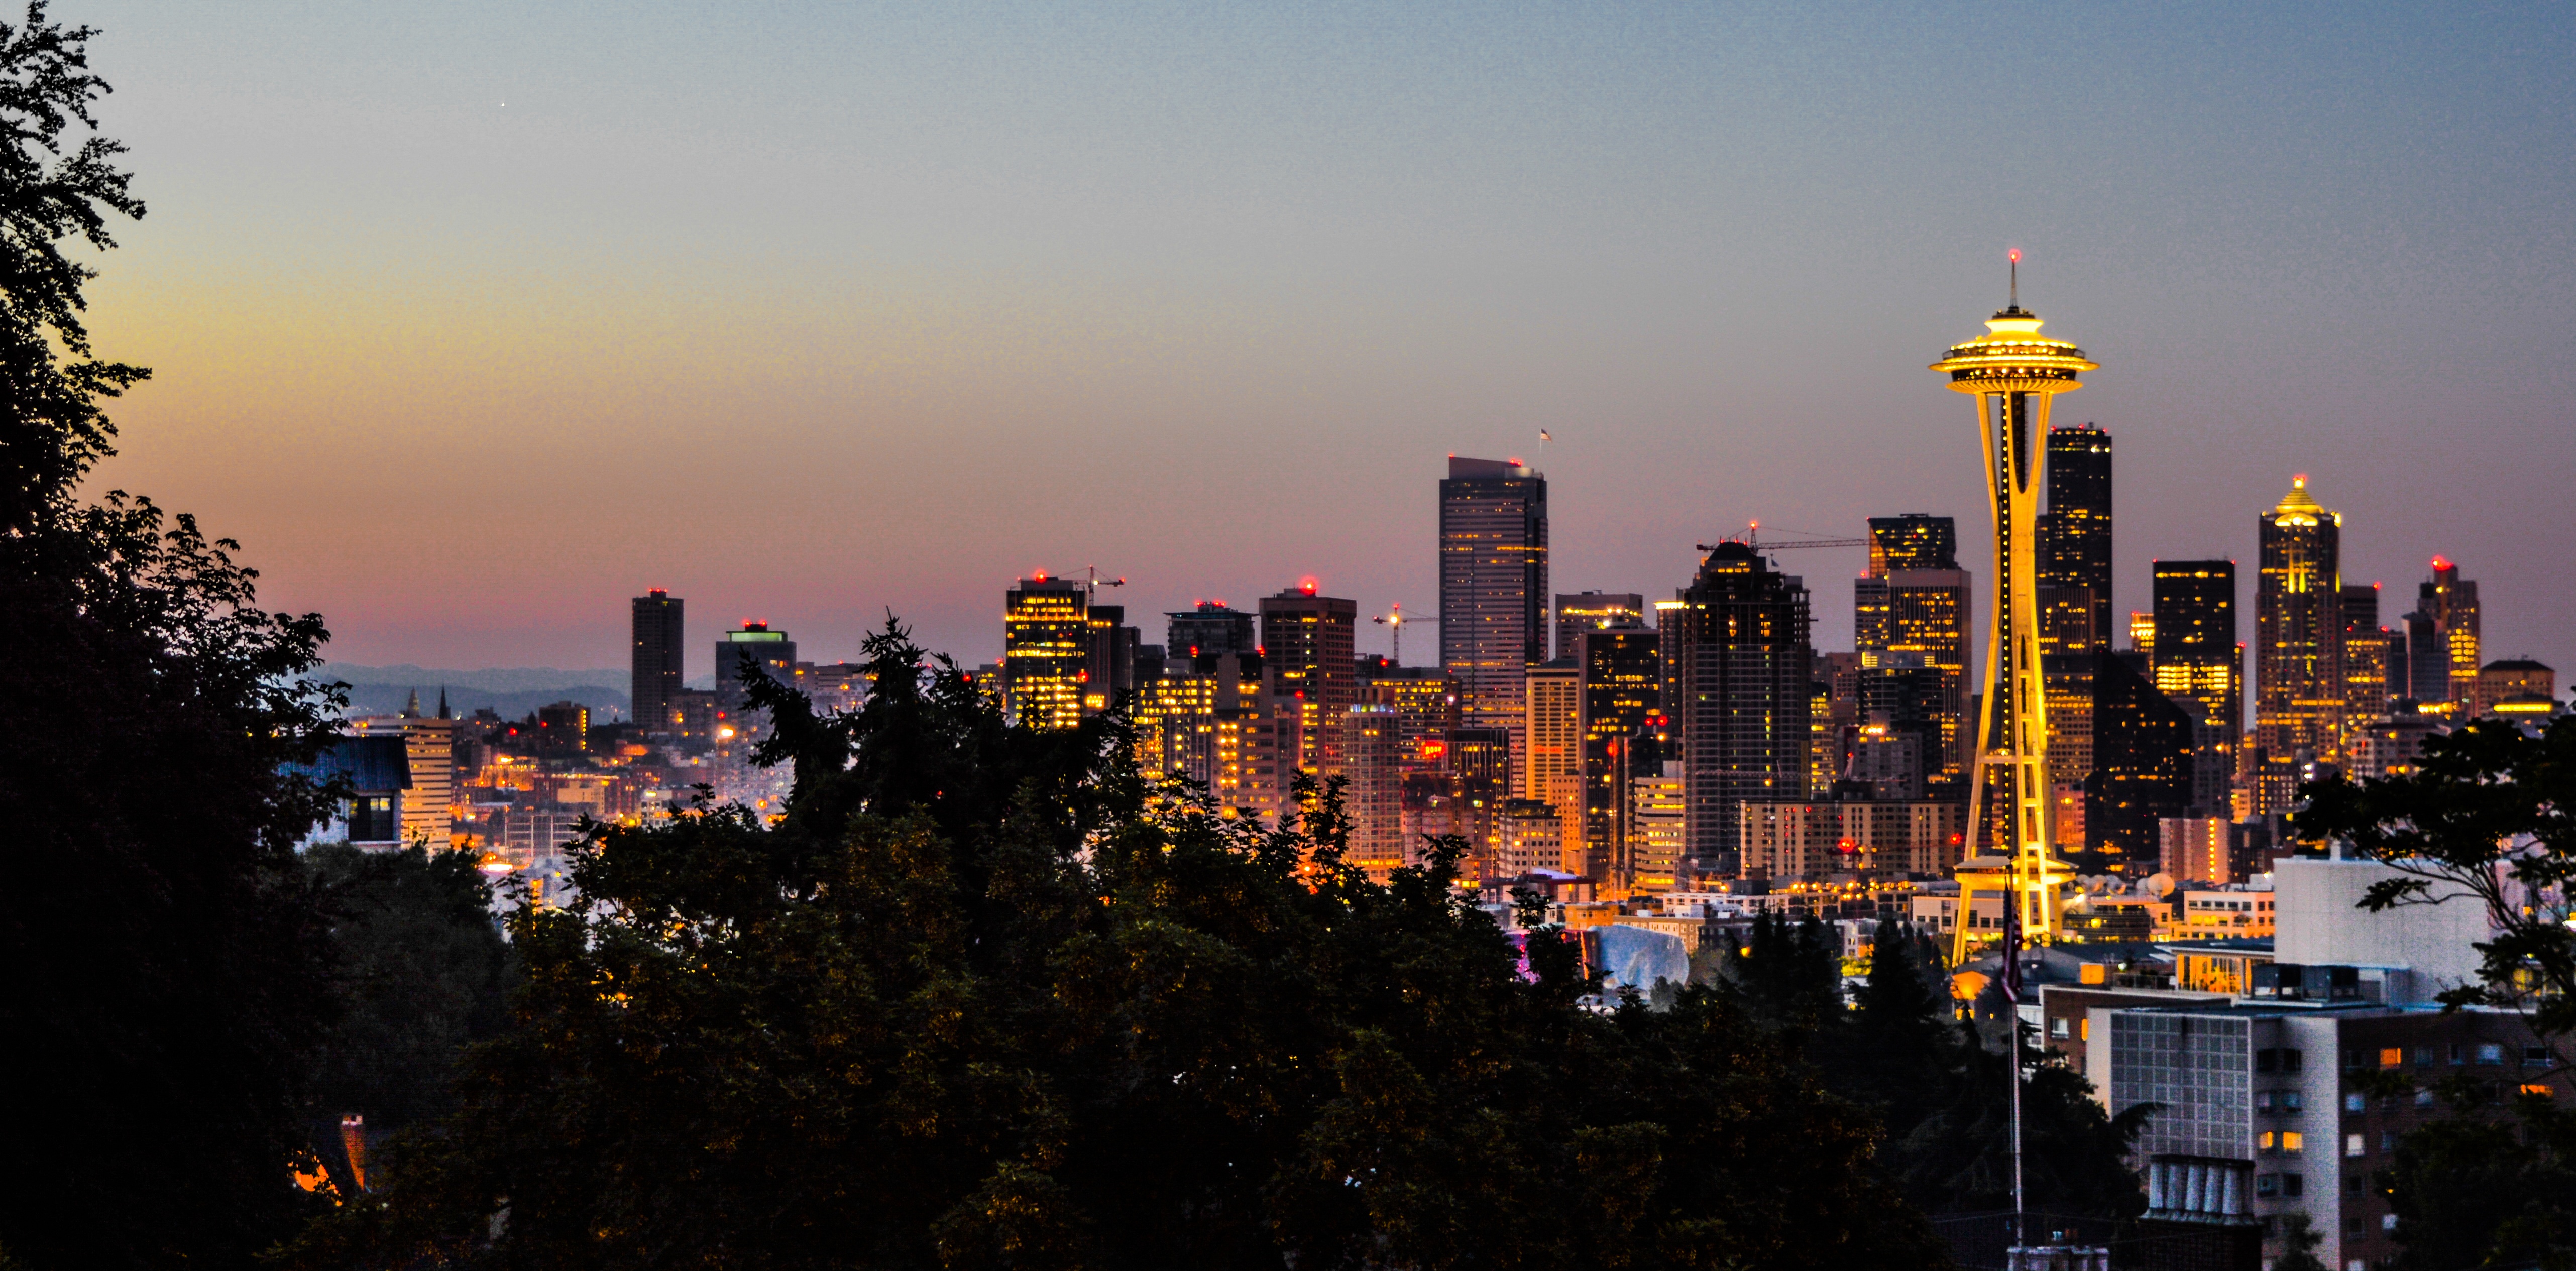
horizon, sunset, skyline, night, city, skyscraper, cityscape, downtown, dusk, evening, metropolis, urban area, geographical feature, human settlement, metropolitan area